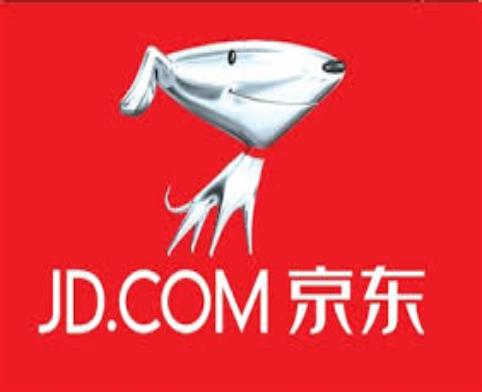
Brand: jd
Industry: Others